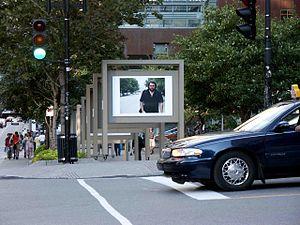
L'avenue McGill College est une avenue prestigieuse de Montréal, au Canada.